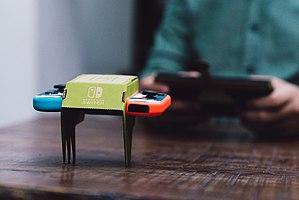
Nintendo Labo est une série de jeux vidéo de construction et d’action-aventure développée par Nintendo, vendue sous la forme de kits et compatible exclusivement avec la Nintendo Switch. Les deux premiers kits ont été mis en vente le 27 avril 2018, le troisième le 14 septembre 2018 et le quatrième est disponible depuis le 12 avril 2019. Chacun de ses kits comprend des planches de carton pré-découpées ainsi que d'autres accessoires devant être assemblés à l'aide du logiciel contenu sur la carte de jeu ainsi que d'une console Nintendo Switch et de ses Joy-Con. Les Toy-Con ainsi créés permettent alors d'interagir avec le logiciel du kit concerné. Nintendo décrit Nintendo Labo comme un moyen d'enseigner les principes de l'ingénierie, de la physique et de la programmation.